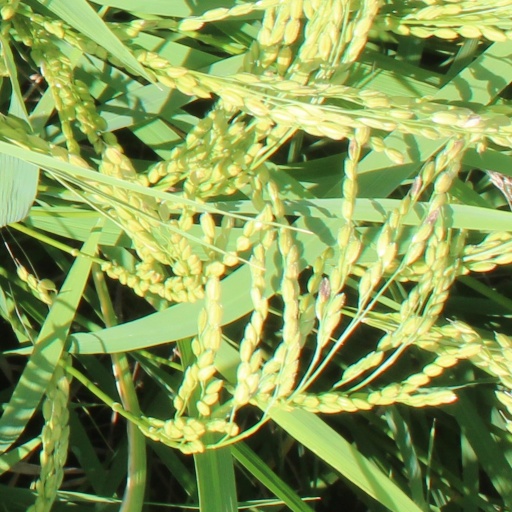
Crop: rice